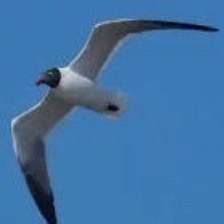
Species: LAUGHING GULL
Scientific name: LEUCOPHAEUS ATRICILLA